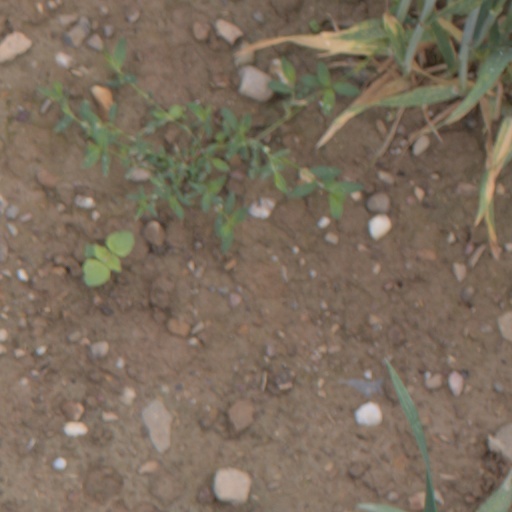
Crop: wheat